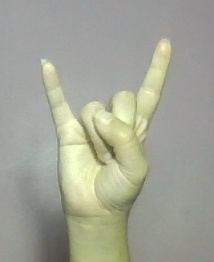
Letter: la